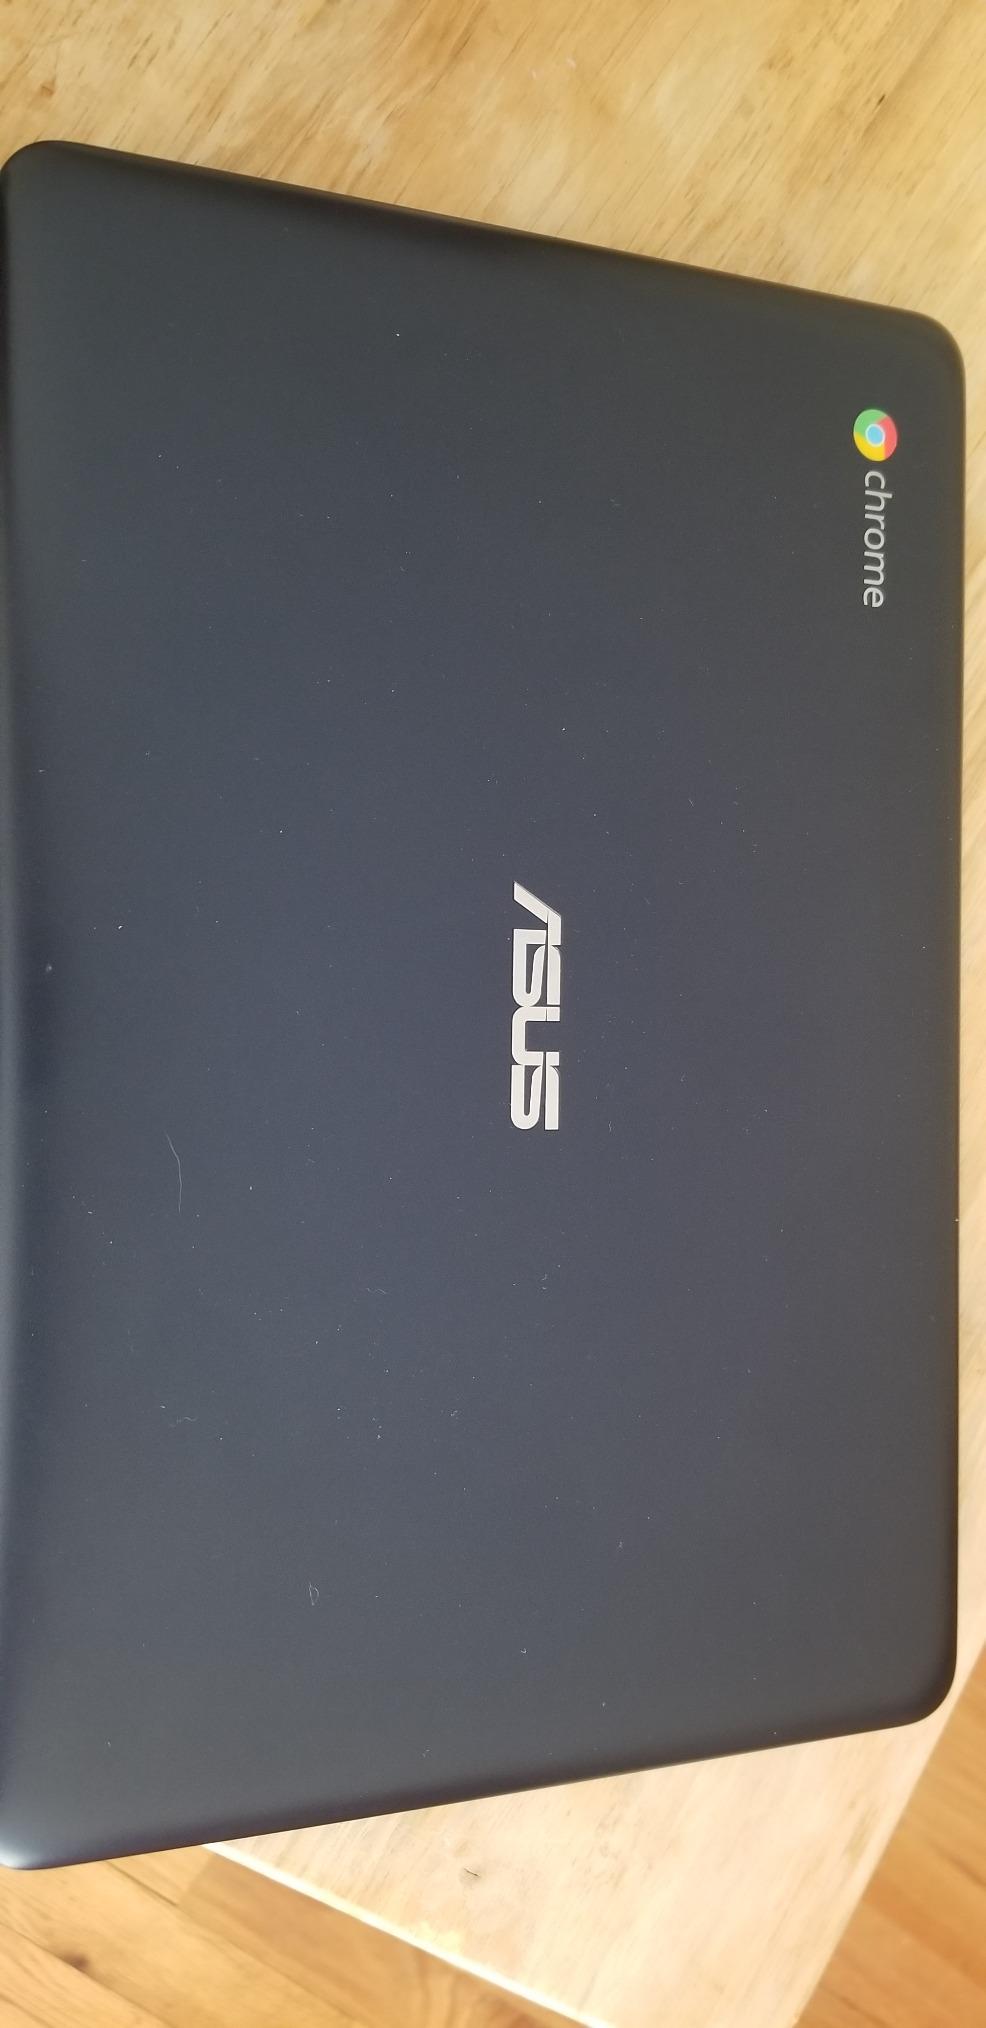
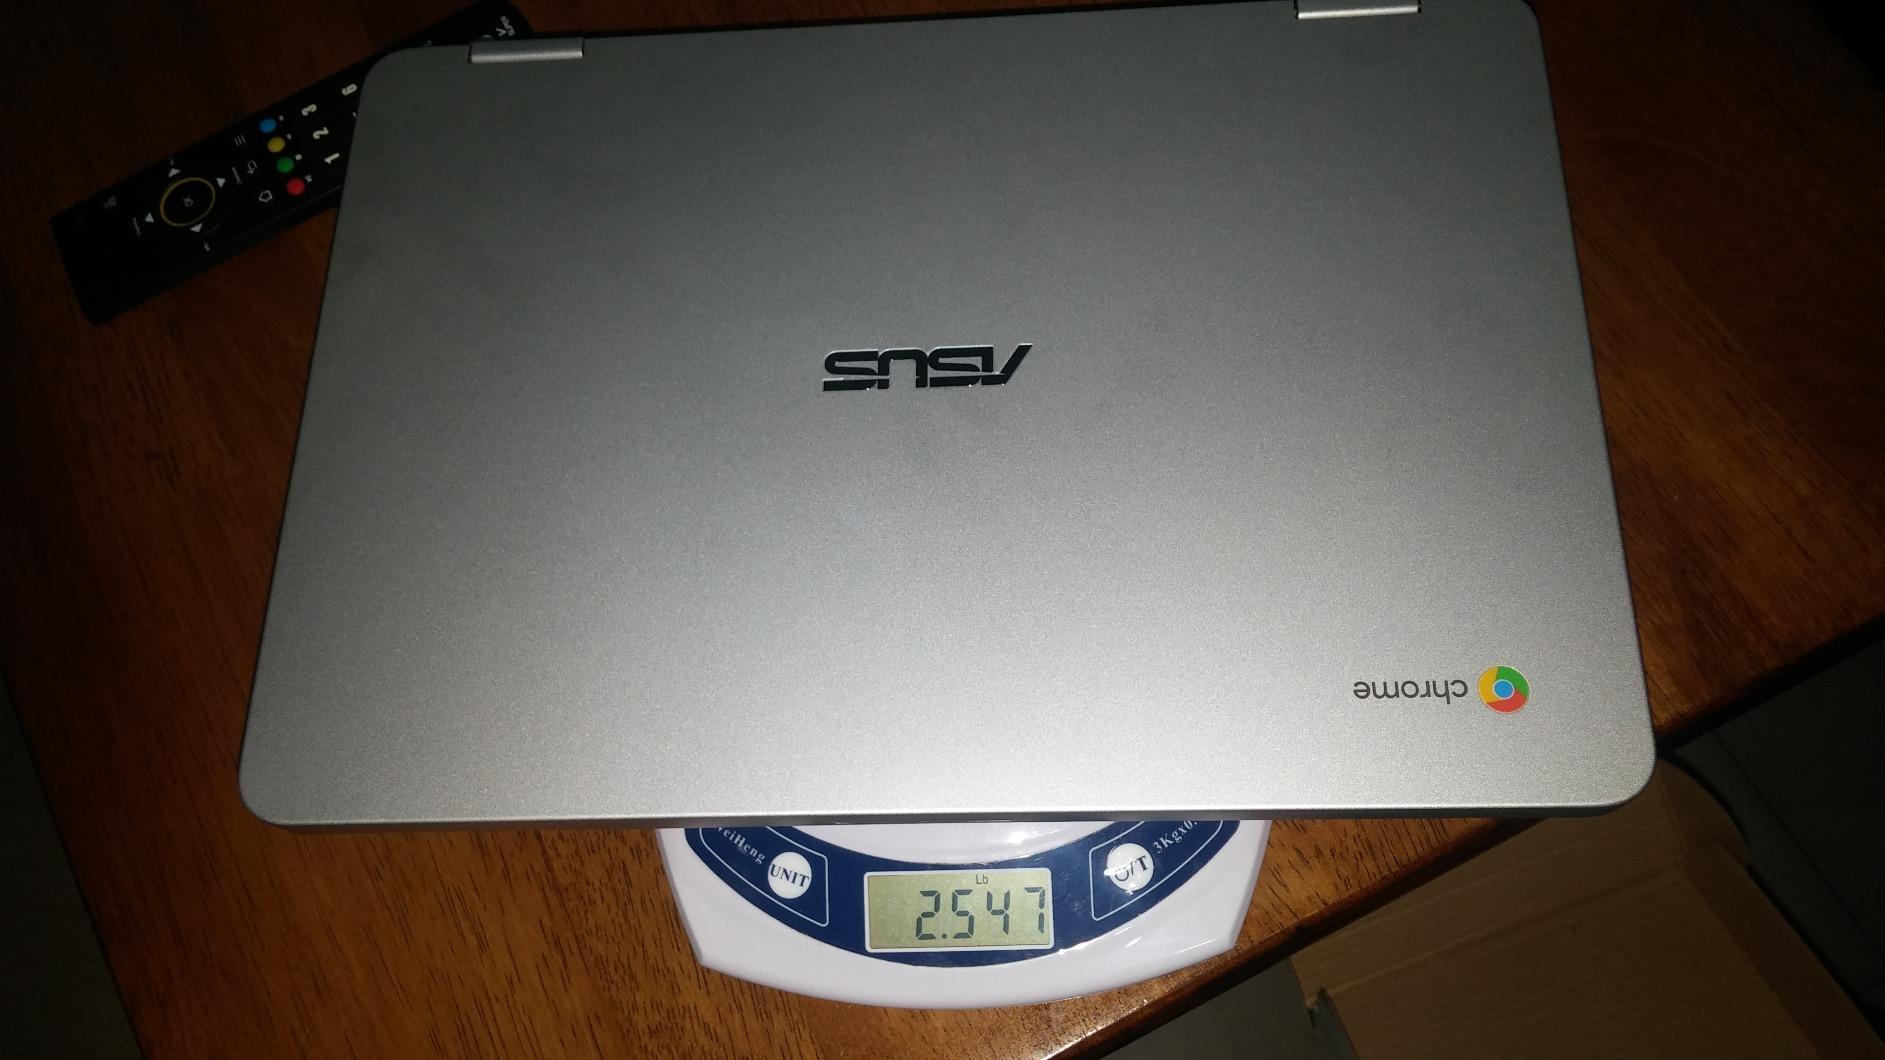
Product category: laptop
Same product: no